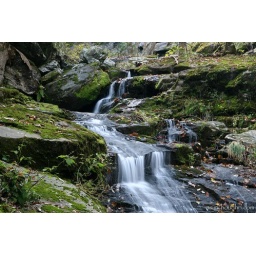
water flowing on the jones river in shenandoah national park...